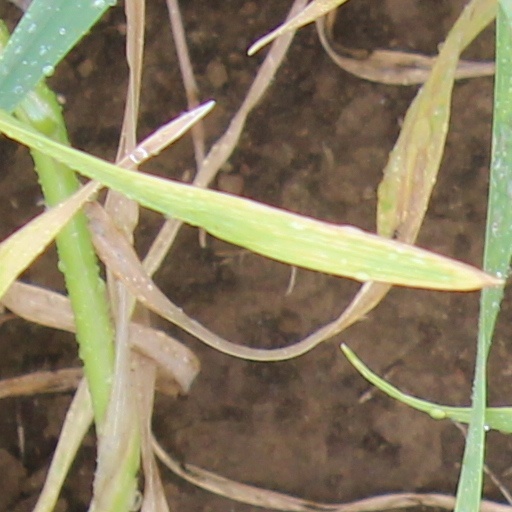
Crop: wheat